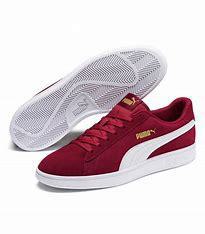
Brand: Puma
Model: Smash V2